Artin transfer (group theory)

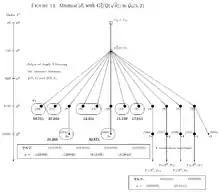
Figure 14: Minimal absolute discriminants of sporadic 5-groups with coclass 2 and abelianization (5,5).

Now let formula_1052 and consider complex quadratic fields formula_1053 with fixed signature formula_1054 and "p"-class groups of type formula_389. The dominant part of the second "p"-class groups of these fields populates the top vertices of order formula_1056 of the sporadic part formula_1057 of the coclass graph formula_1058, which belong to the stem of P. Hall's isoclinism family formula_1059, or their immediate descendants of order formula_1060. For primes formula_1061, the stem of formula_1059 consists of formula_1063 regular "p"-groups and reveals a rather uniform behaviour with respect to TKTs and TTTs, but the seven formula_565-groups in the stem of formula_1059 are irregular. We emphasize that there also exist several (formula_565 for formula_549 and formula_1068 for formula_1061) infinitely capable vertices in the stem of formula_1059 which are partially roots of coclass trees. However, here we focus on the sporadic vertices which are either isolated Schur formula_161-groups (formula_541 for formula_549 and formula_391 for formula_1061) or roots of finite trees within formula_1057 (formula_541 for each formula_874). For formula_1061, the TKT of Schur formula_161-groups is a permutation whose cycle decomposition does not contain transpositions, whereas the TKT of roots of finite trees is a compositum of disjoint transpositions having an even number (formula_1081 or formula_541) of fixed points.